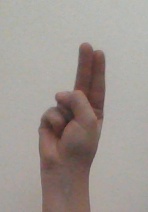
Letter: taa